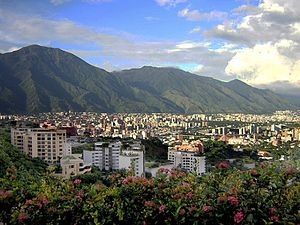
Caracas
Caracas er Venezuelas hovedstad og største by med ca. 4,6 millioner indbyggere. Byen er placeret i den nordligste part af landet nær det caribiske hav, beliggende i en bjergdal. Det meste af byen ligger derfor i en højde af 760 til 910 meter over havets overflade.